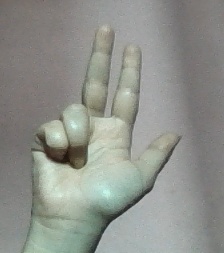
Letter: al